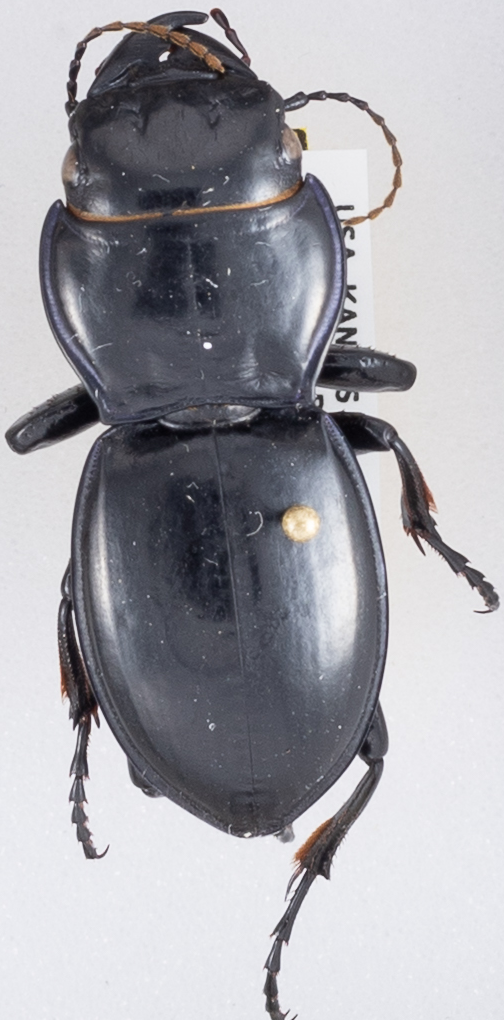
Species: Pasimachus californicus
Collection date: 2019-07-29
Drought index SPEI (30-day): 0.39
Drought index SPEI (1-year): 1.69
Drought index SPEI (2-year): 0.9